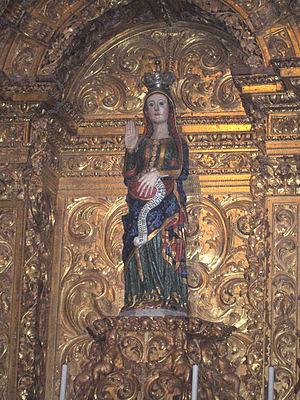
La Vierge enceinte ou Vierge parturiente est une figure de l'iconographie chrétienne représentant la Vierge Marie enceinte de Jésus, en particulier dans les confessions catholique et orthodoxe.